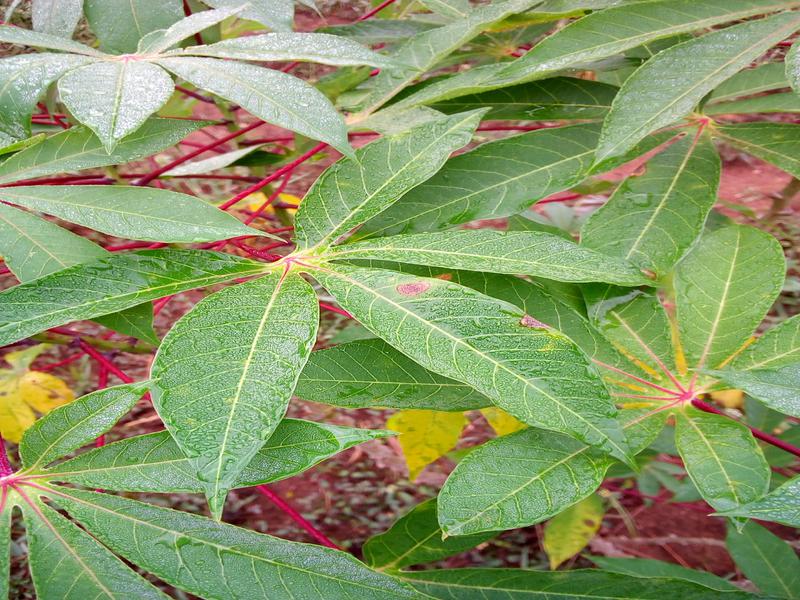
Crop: cassava
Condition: healthy